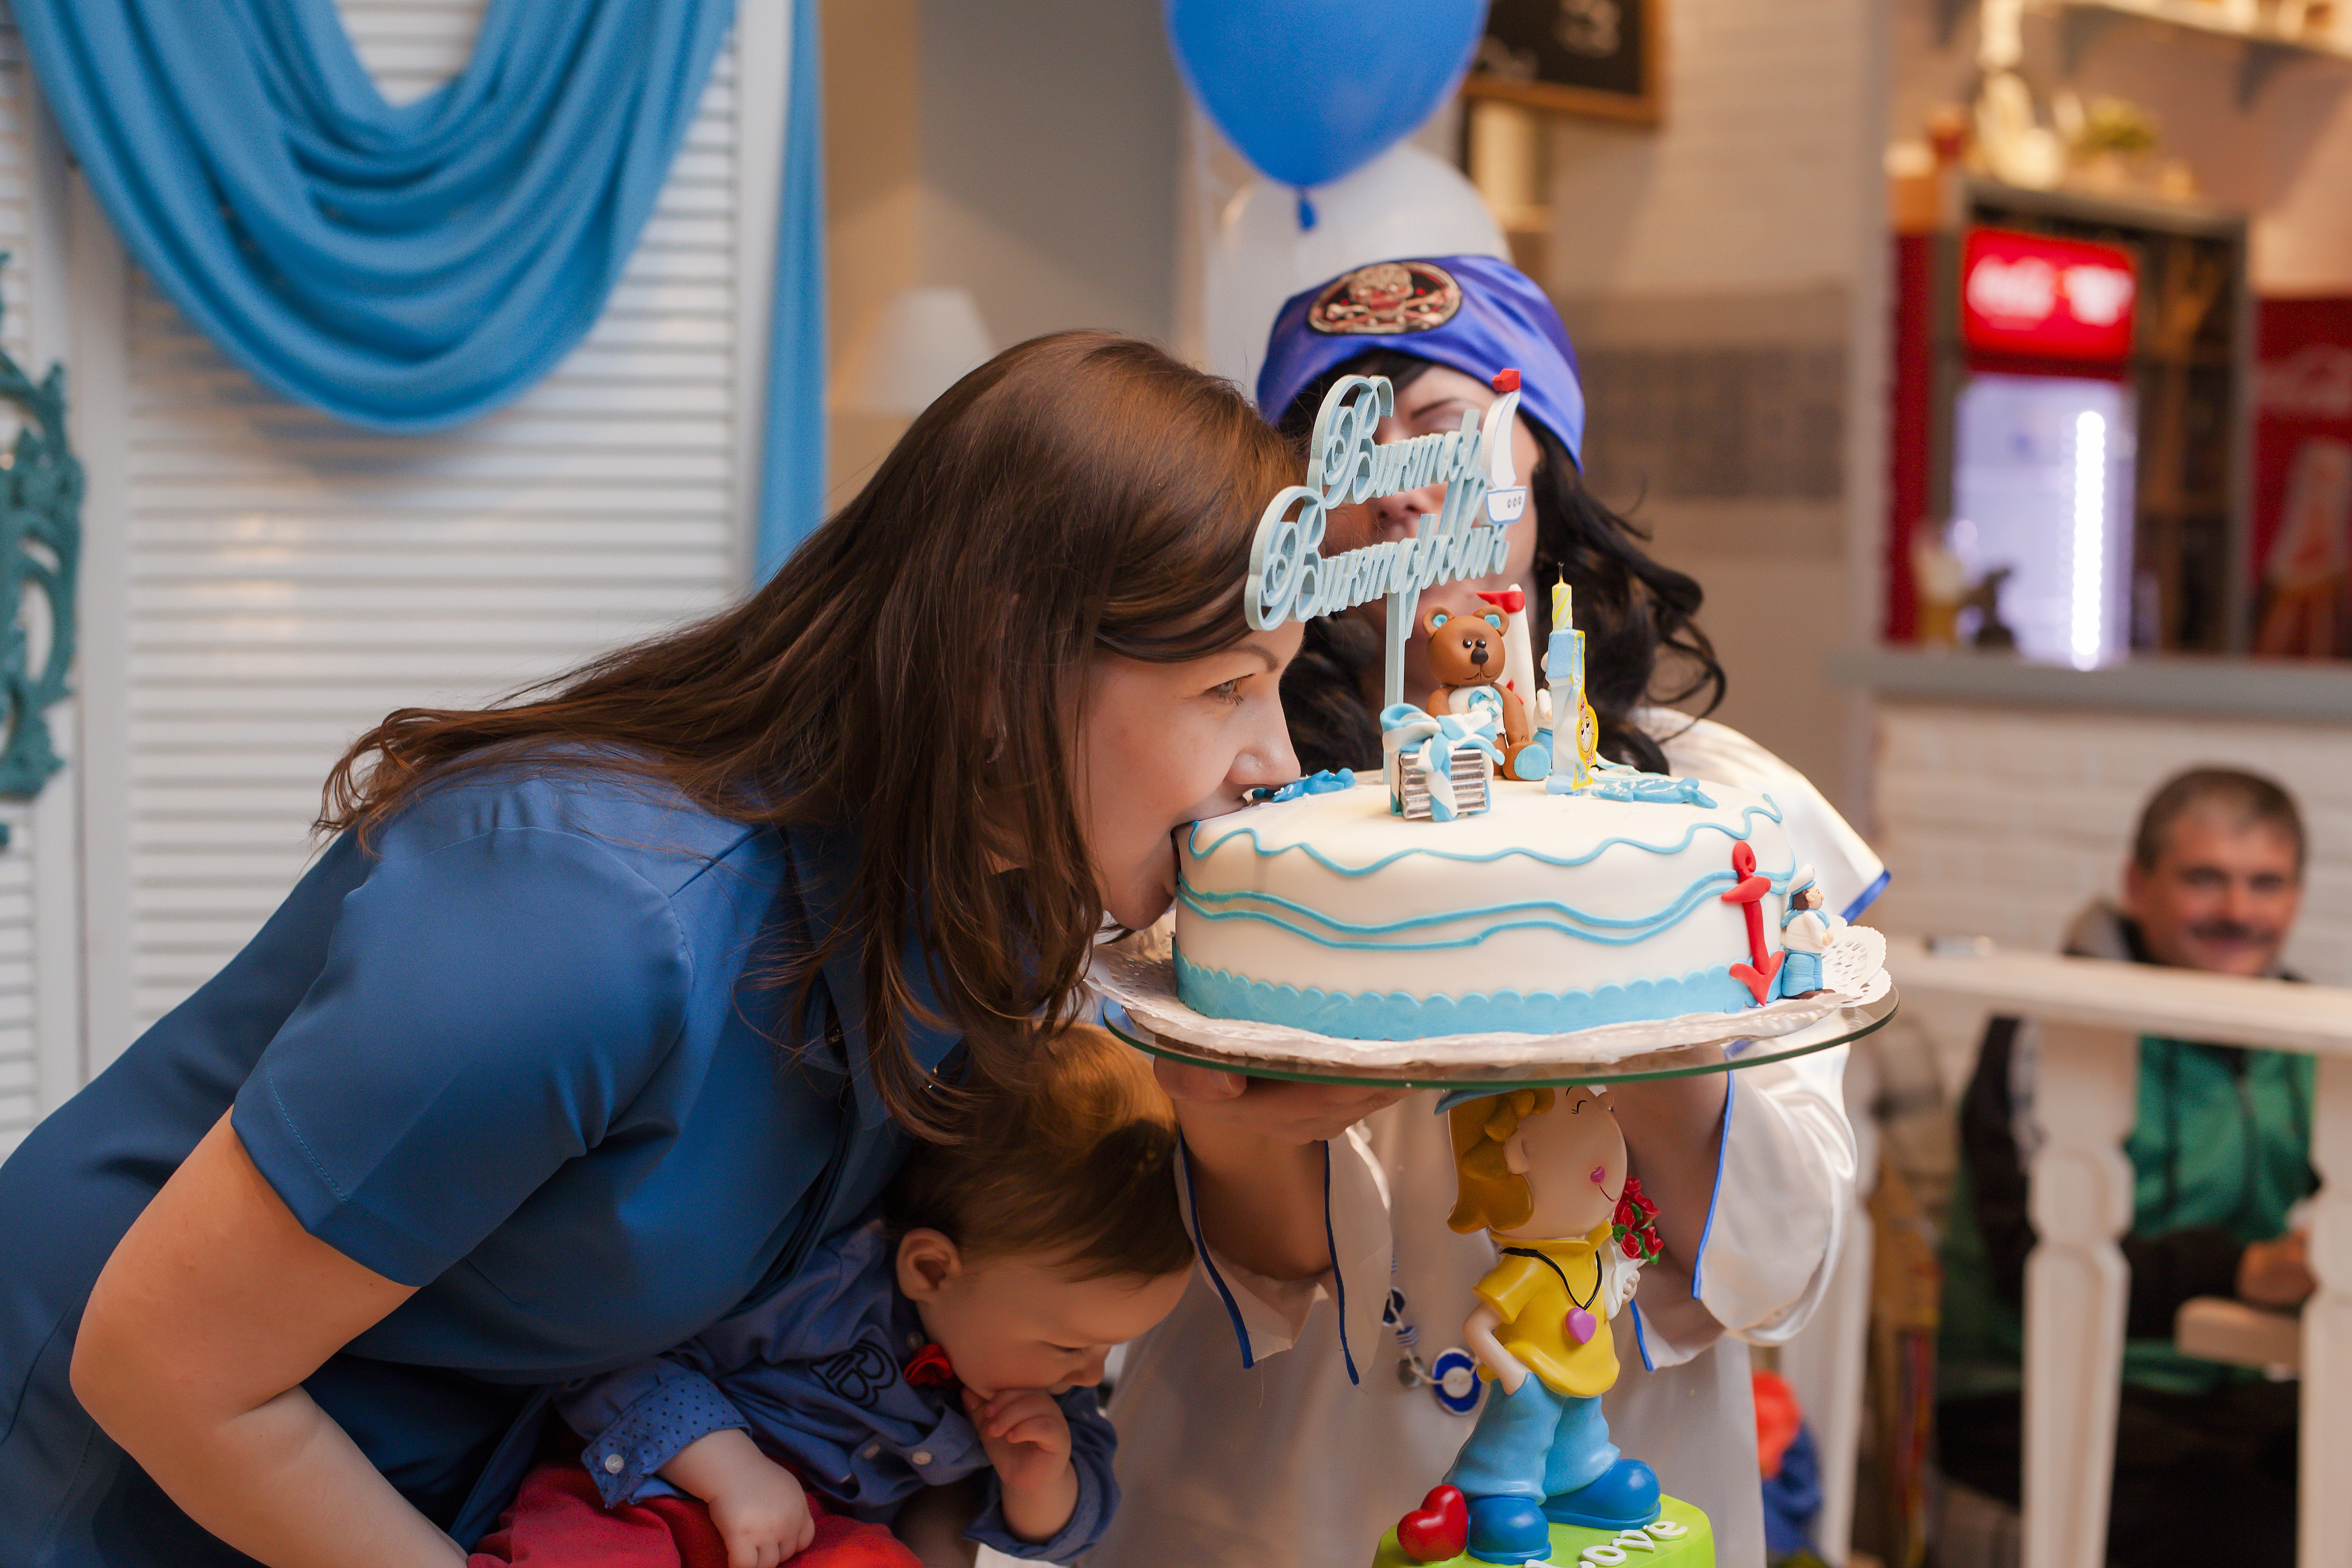
play, boy, holiday, blue, toy, cake, baby, mom, son, party, mom with baby, son with mom, kid with mom, cake bites, cake with topperom, birthday party, in blue